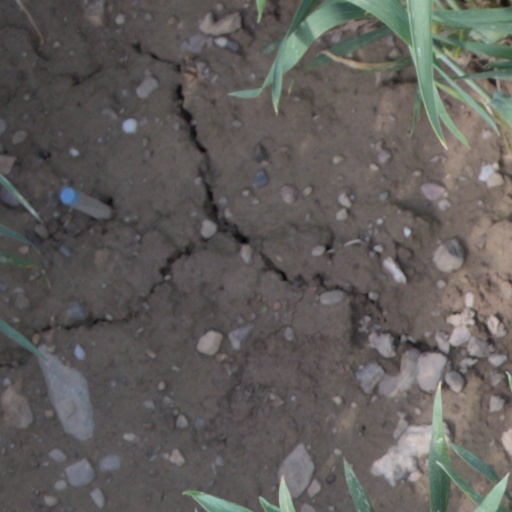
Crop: wheat